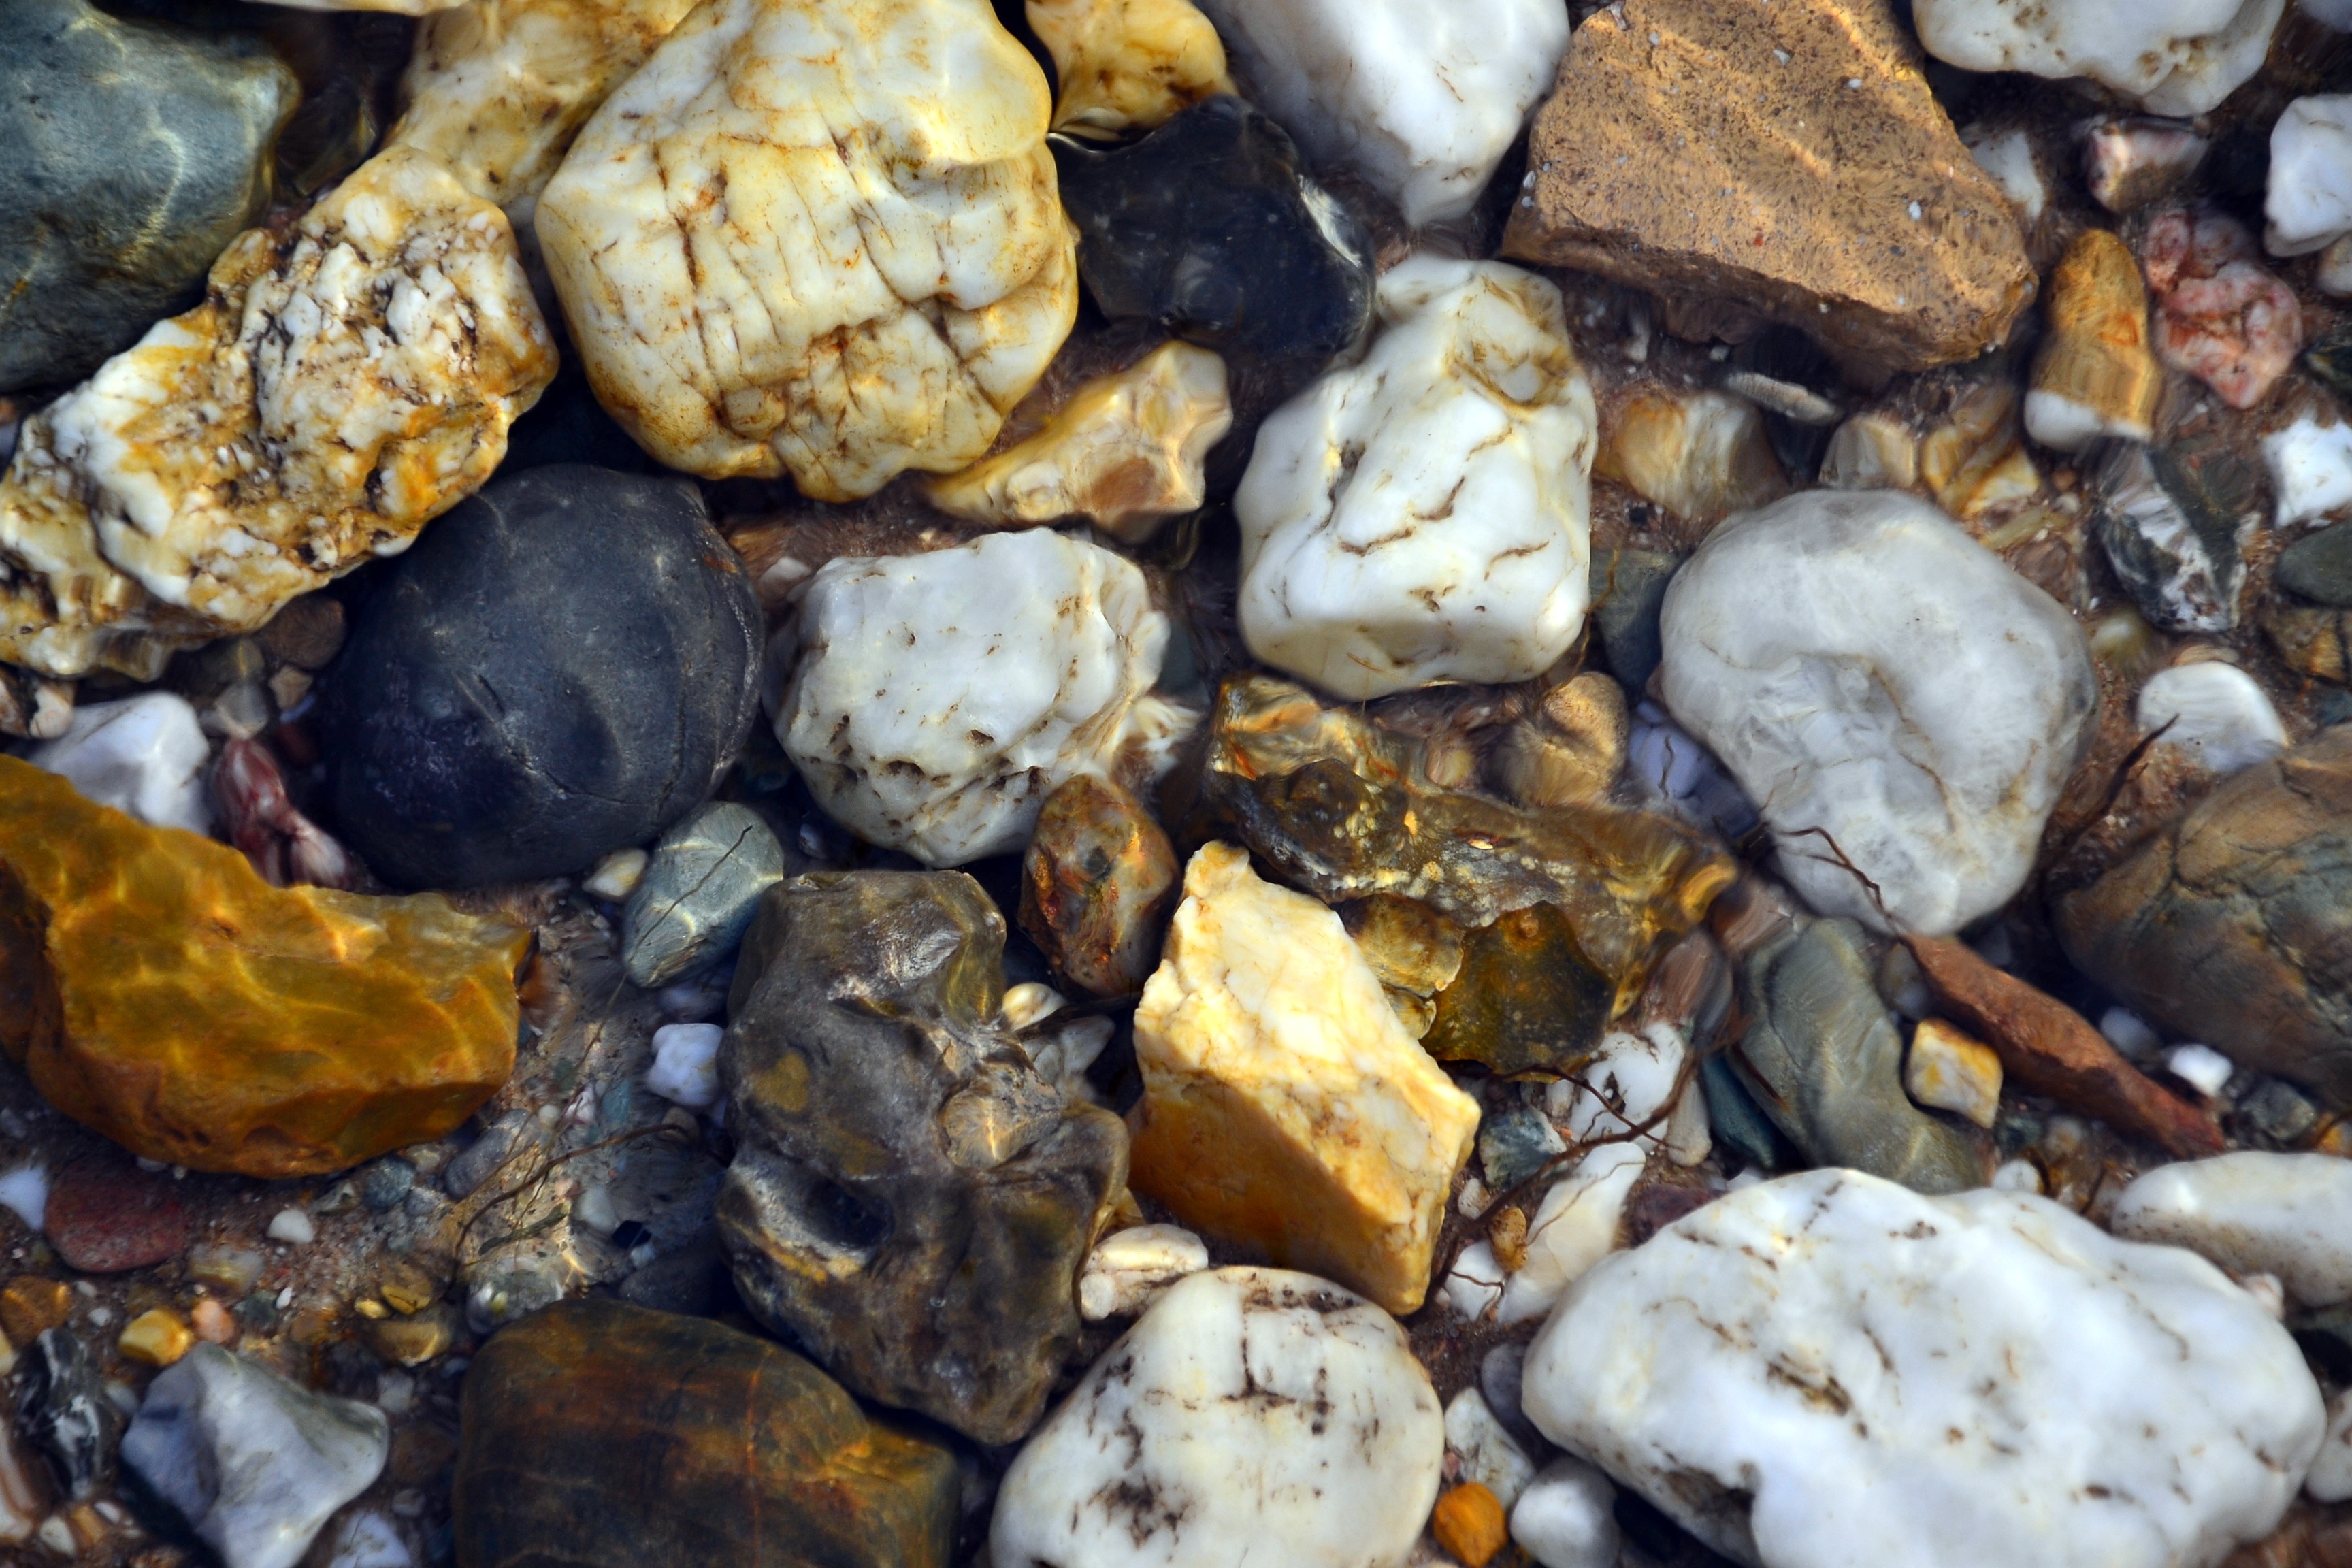
water, nature, rock, river, stone, food, pebble, seafood, material, seashell, stones, purity, clams oysters mussels and scallops